Revolt (TV network)

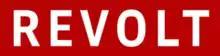
First logo, used until 2020

As part of its arrangement to acquire a minority interest in NBCUniversal, Comcast committed to carry several minority-owned networks. The arrangement followed pressure led by Maxine Waters in congressional hearings. In April 2011, Comcast solicited proposals for minority-owned networks.